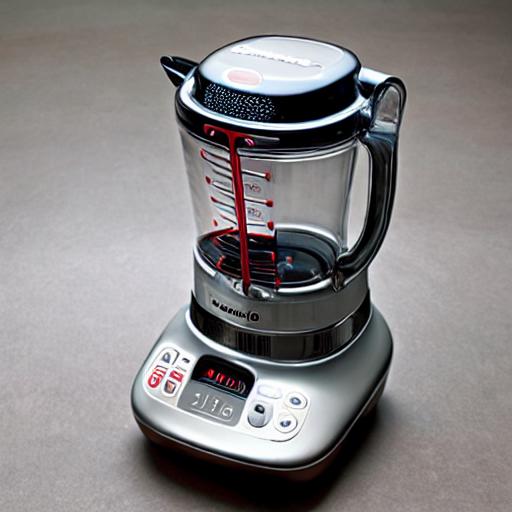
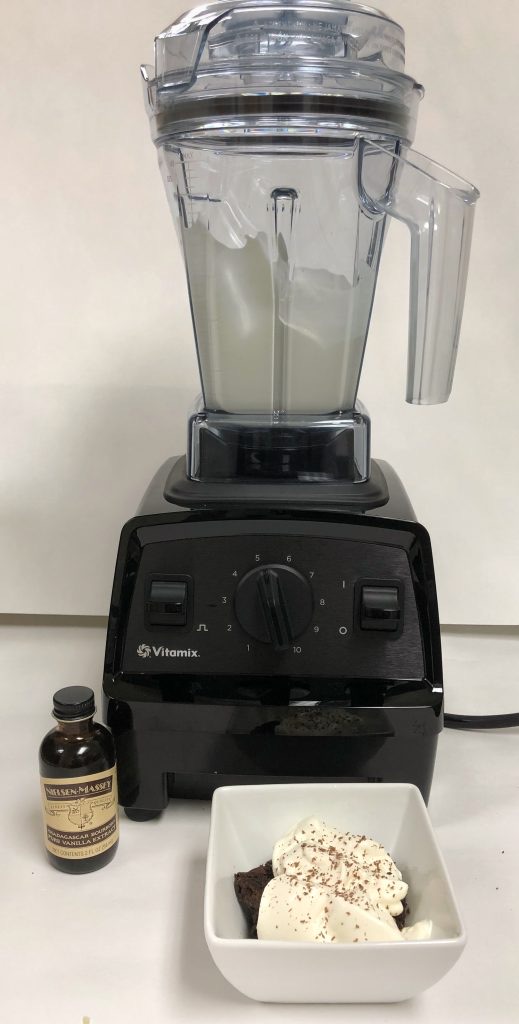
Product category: items_blender
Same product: no